Women's rights

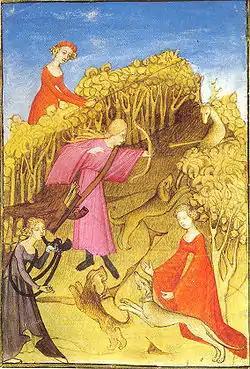
Women performing tasks during the Middle Ages

Both before and during biblical times, the roles of women in society were severely restricted. Nonetheless, in the Bible, women are depicted as having the right to represent themselves in court, the ability to make contracts, and the rights to purchase, own, sell, and inherit property. The Bible guarantees women the right to sex with their husbands and orders husbands to feed and clothe their wives. Breach of these Old Testament rights by a polygamous man gave the woman grounds for divorce.